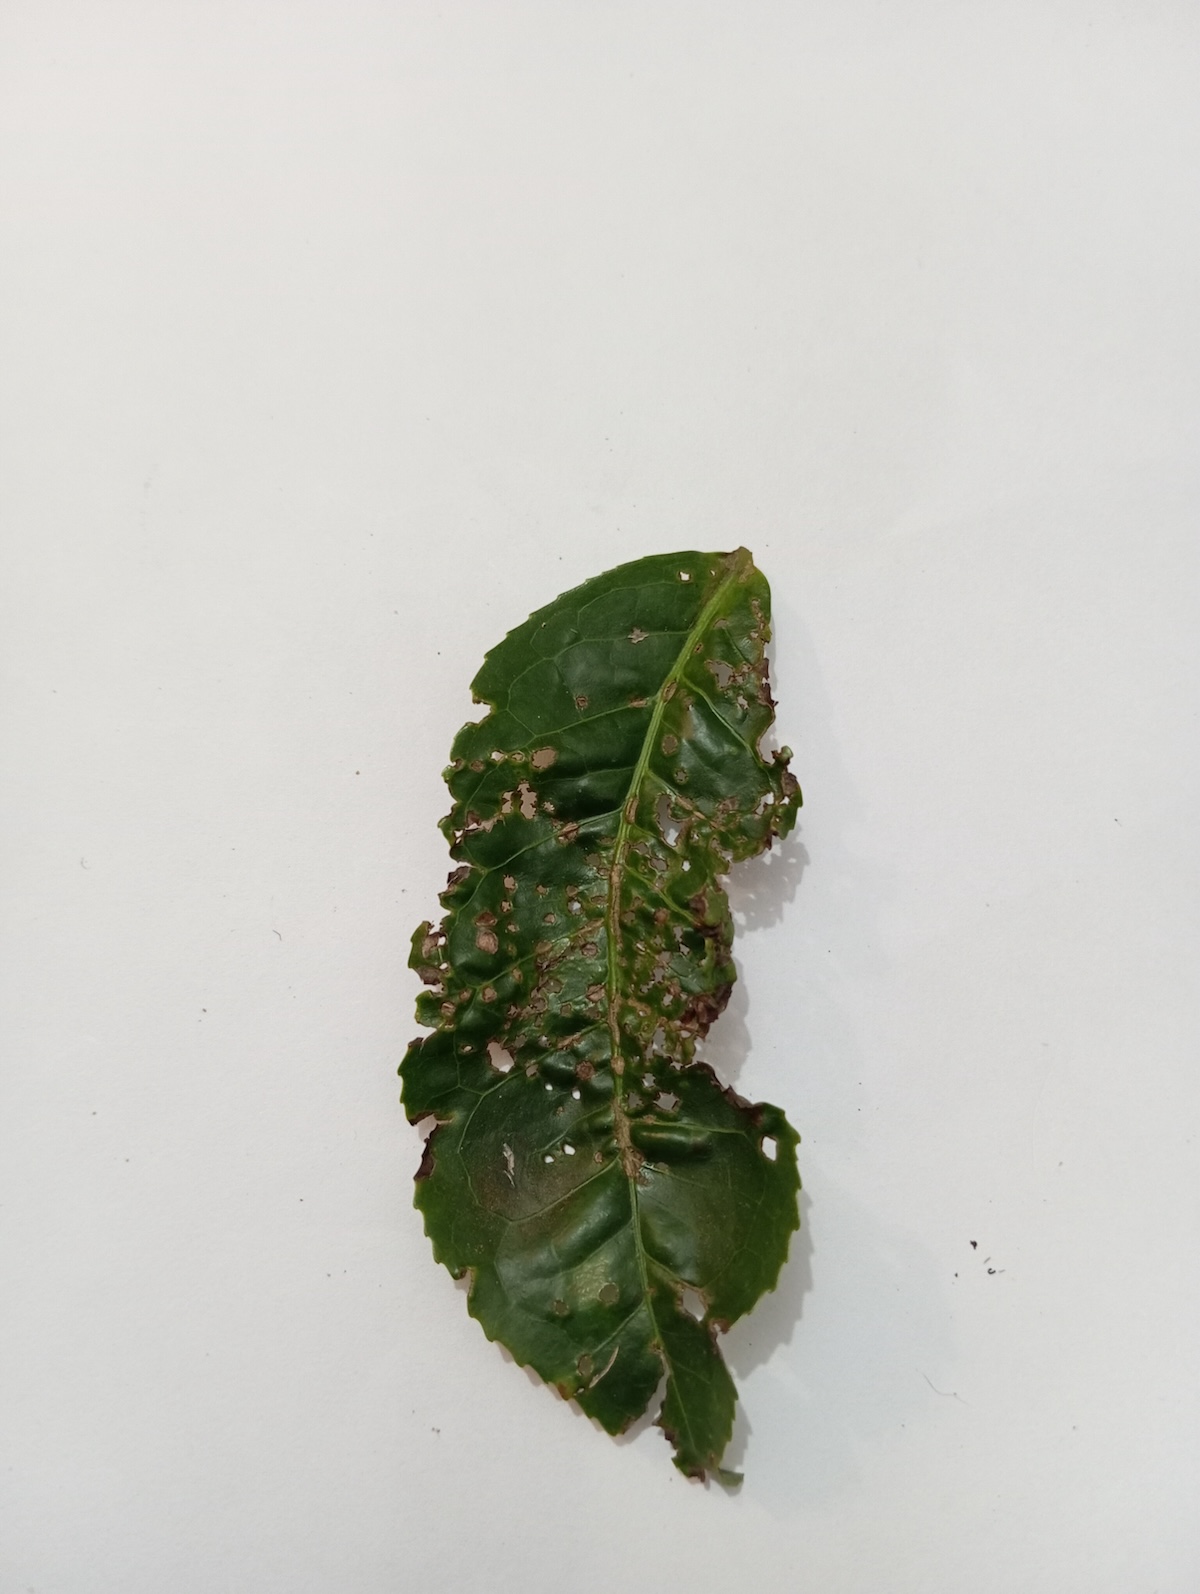
Label: Green mirid bug